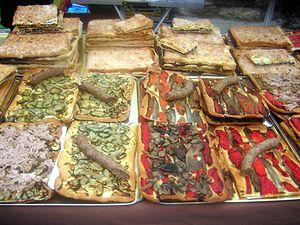
La coca est issue d'une façon de cuisiner commune aux pays méditerranéens, basée sur une pâte dans laquelle on trouve des ingrédients comme de la farine, du sel, de l'eau, de la levure, du sucre, de la matière grasse animale ou végétale, selon le résultat recherché, salé ou sucré, qui va constituer dans un premier temps la mise en place de la garniture avant la cuisson qui s'effectue généralement au four.